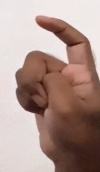
ASL sign: X